Morgan Bible

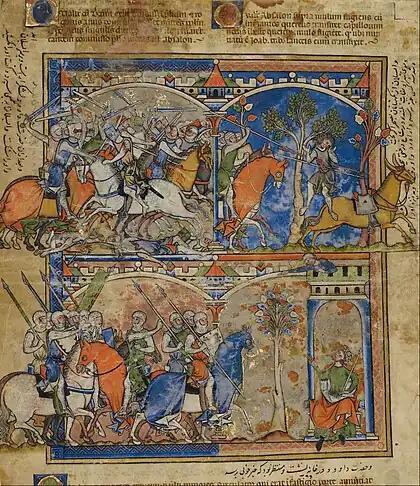
The end of the story of David and Absalom

The Morgan Bible (mostly Morgan Library & Museum, New York, Ms M. 638), also called the Morgan Picture Bible, Crusader Bible, Shah Abbas Bible or Maciejowski Bible, is a unique medieval illuminated manuscript. It is a picture book Bible consisting of 46 surviving folios. The book consists of miniature paintings of events from the Hebrew Bible, set in the scenery and costumes of thirteenth-century France, and depicted from a Christian perspective. It is not a complete Bible, as it consists largely of illustrations of stories of kings, especially King David. The illustrations are now surrounded by text in three scripts and five languages: Latin, Persian, Arabic, Judeo-Persian, and Hebrew. The level of detail in the images and the remarkable state of preservation of the work make it particularly valuable to scholars.